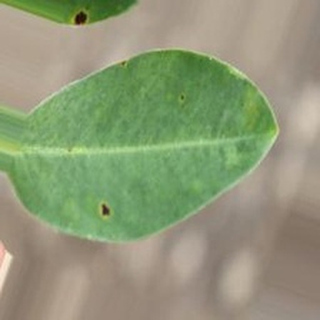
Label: groundnut_late_leaf_spot